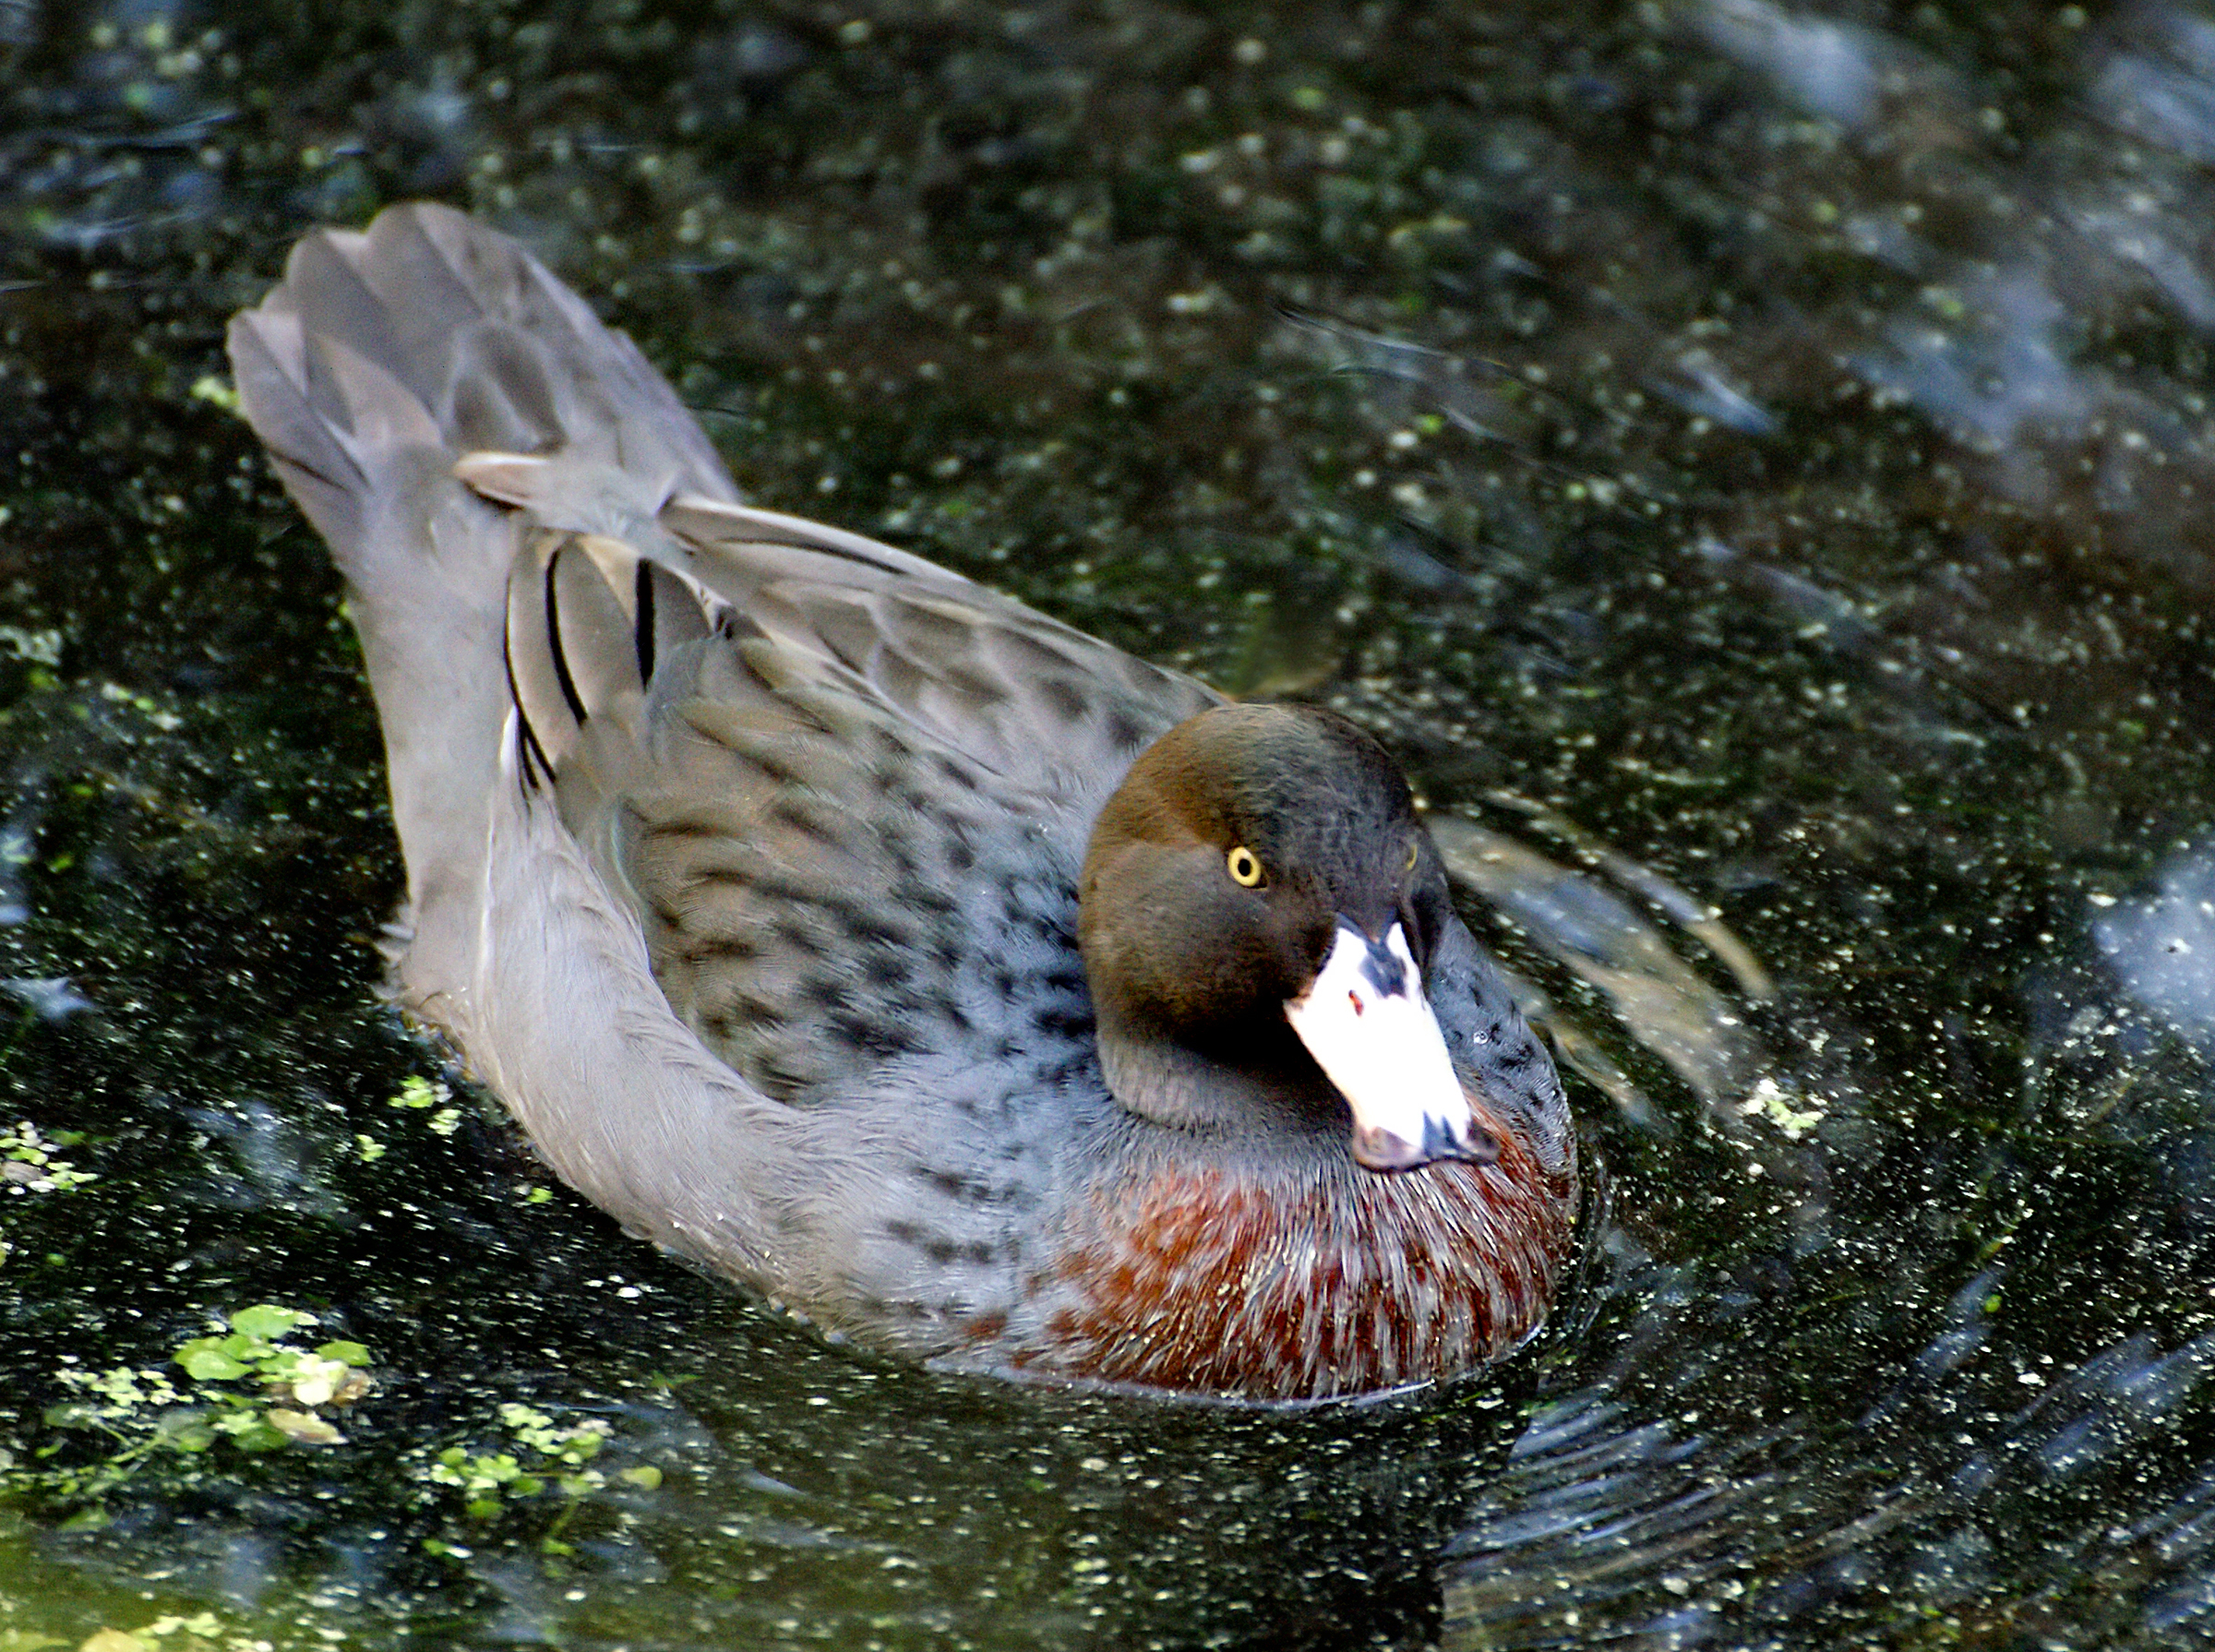
nature, bird, wing, wildlife, beak, fauna, birds, duck, vertebrate, ducks, waterfowl, newzealandbirds, flickrsbestcreatures, sonyalpha, blueducks, water bird, mallard, ducks geese and swans